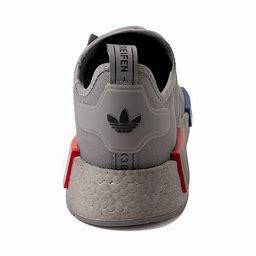
Brand: adidas
Model: NMD_R1 Athletic